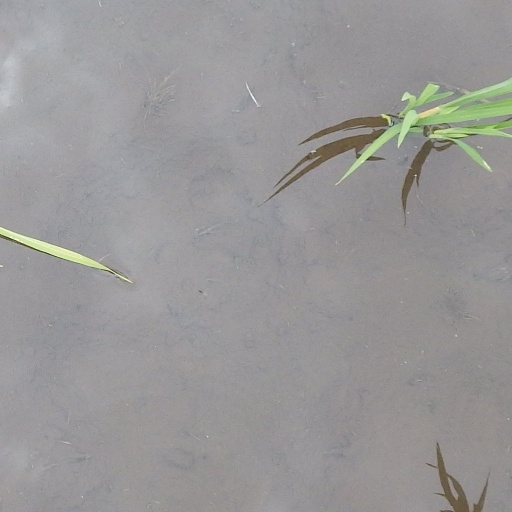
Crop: rice